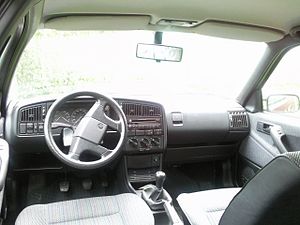
Volkswagen Passat B3 / Modelhistorie / Generelt
Volkswagen Passat B3 var en stor mellemklassebil fra Volkswagen. Modellen kom på markedet i år 1988 som efterfølger for Passat B2.